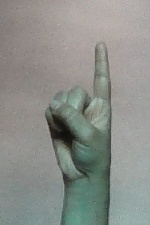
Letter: bb